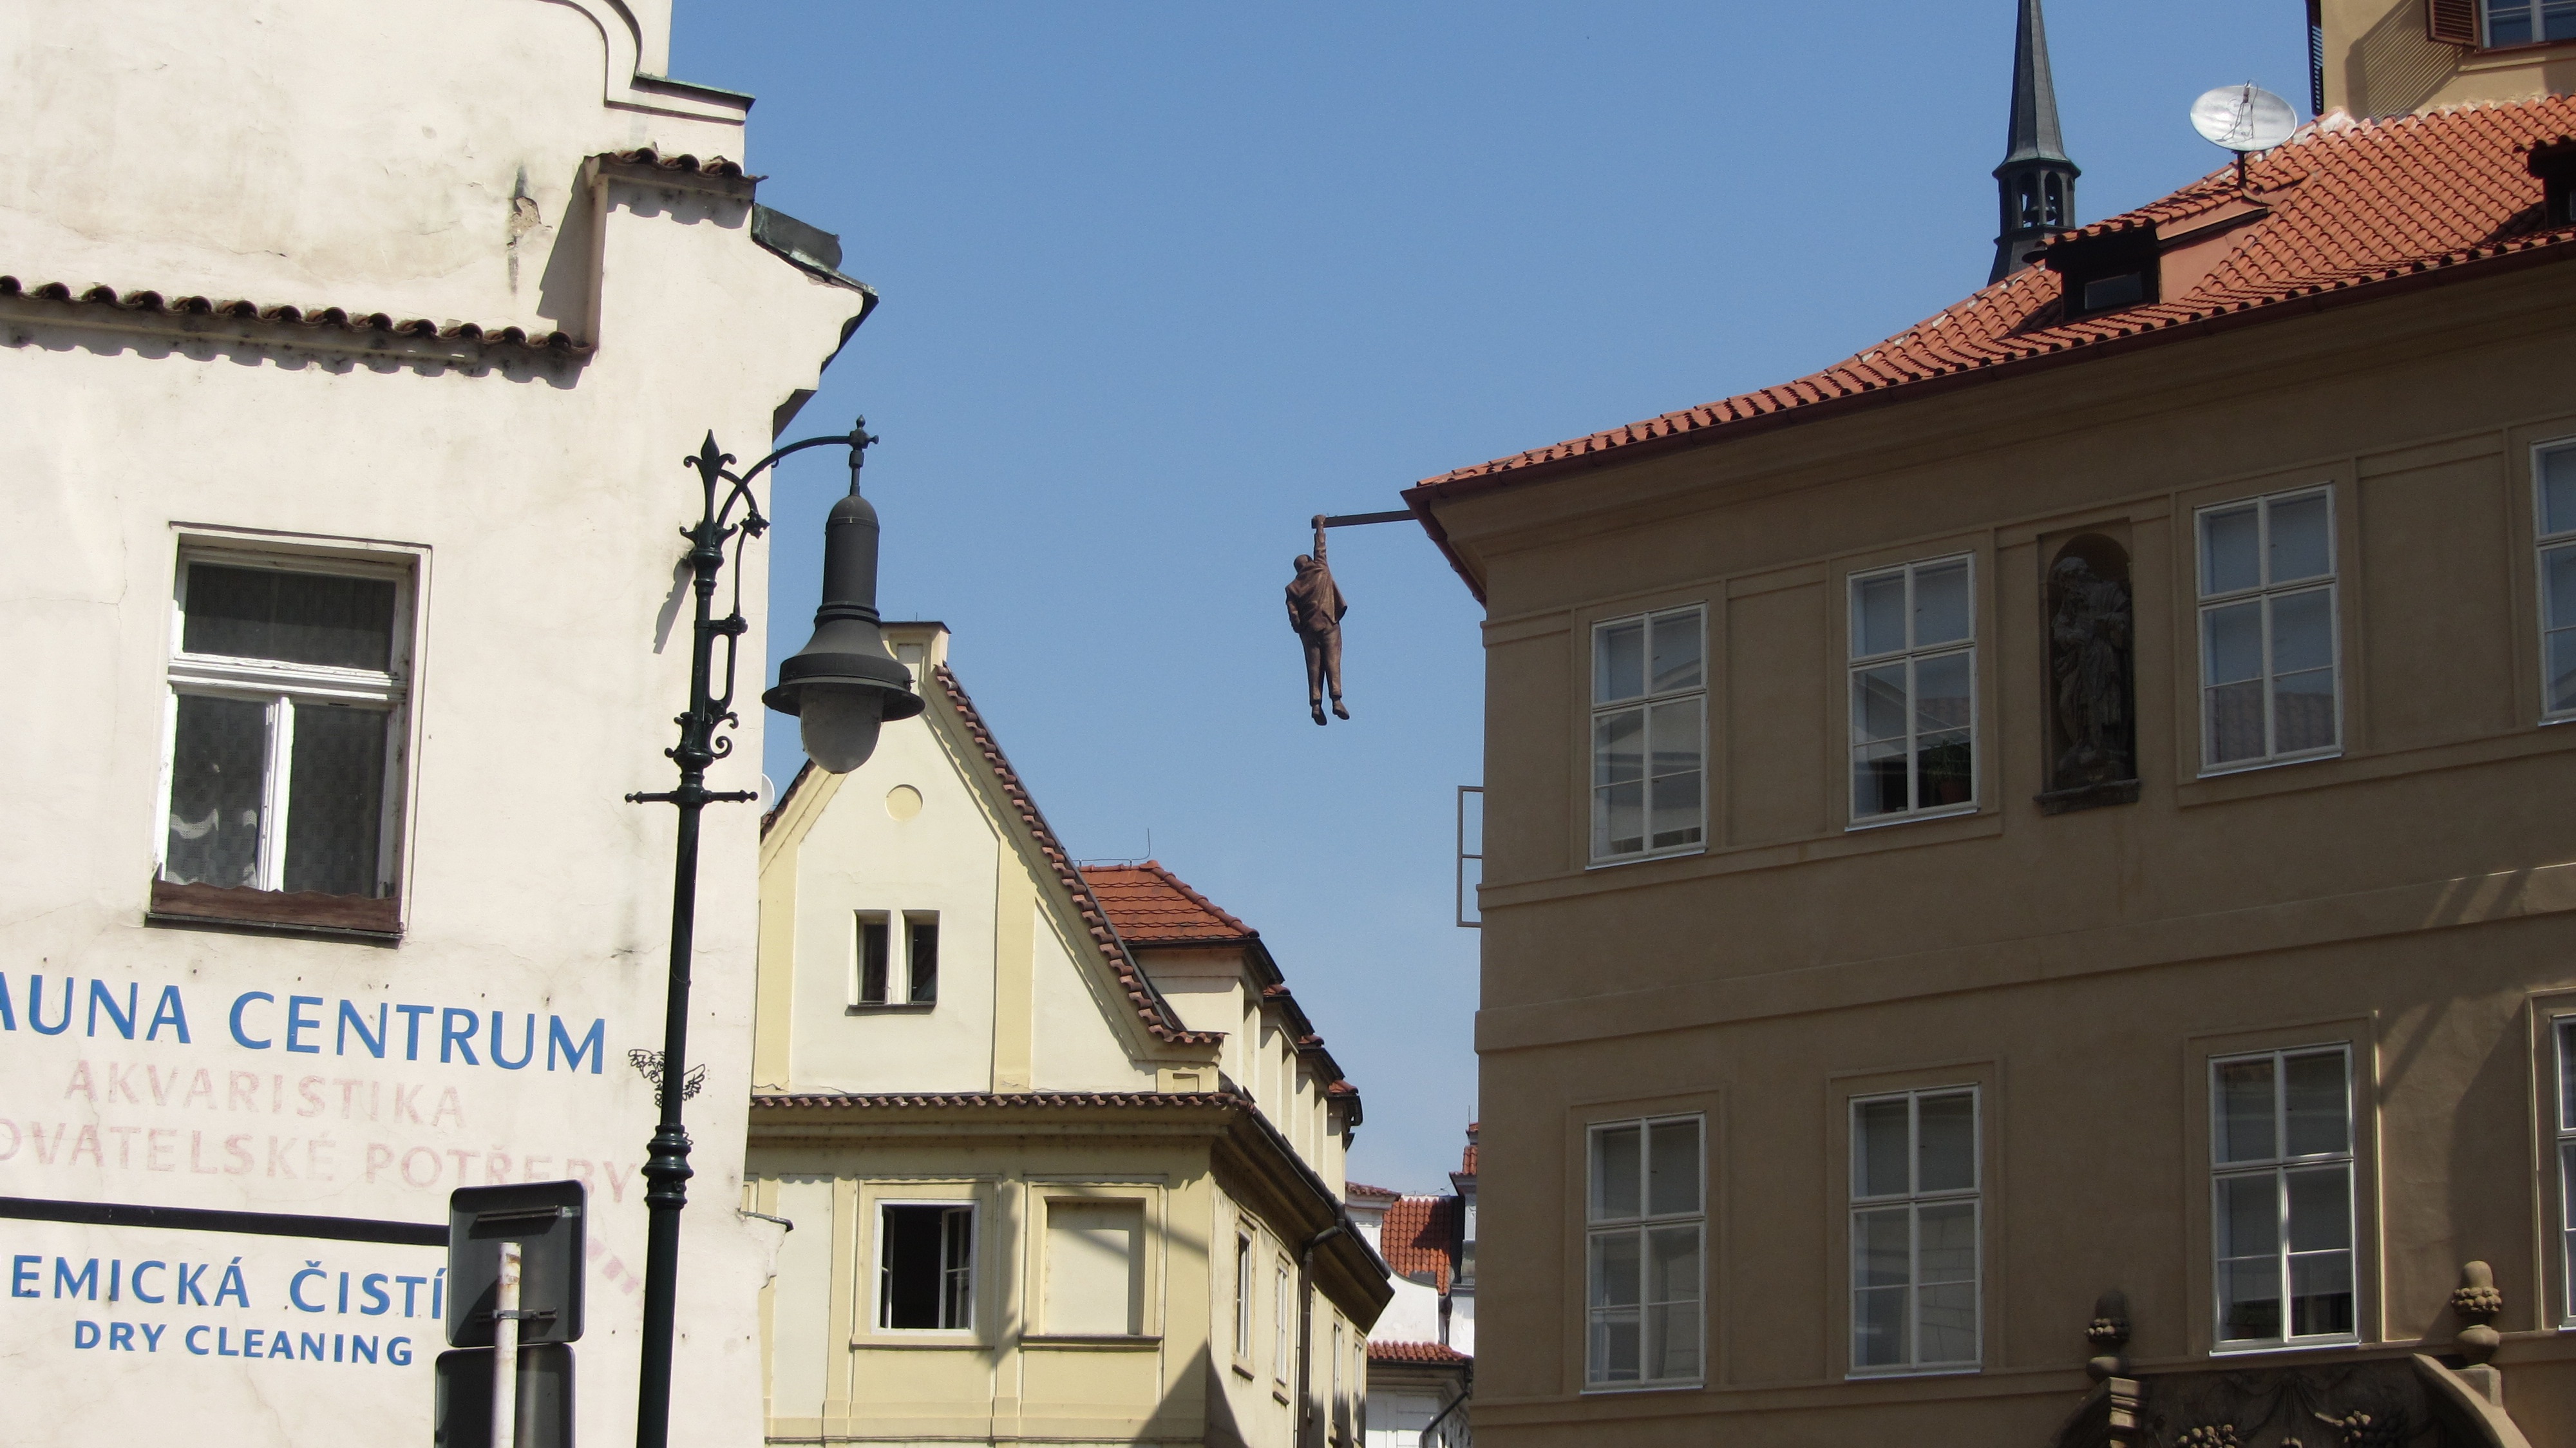
architecture, street, house, town, building, downtown, facade, prague, sculpture, neighbourhood, residential area, human settlement, david cerny